The Name of the Doctor

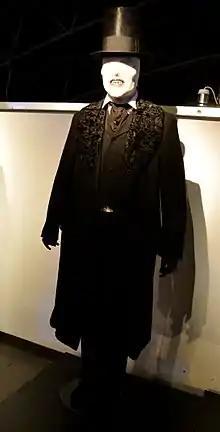
The Whisper Men as they appear at the "Doctor Who Experience".

Lead writer Steven Moffat conceived of the episode's plot due to a realization that many of the season's episodes had been "frothy" and more light-hearted. Moffat wished to create a more funeral-like atmosphere, akin to that which appeared in the episode "Logopolis" (1981) which depicted the Fourth Doctor's regeneration. Moffat stated that he wanted to have a new monster in the finale, after the series had seen the reappearance of old monsters such as the Ice Warriors, Cybermen, and Daleks. The idea of the Whisper Men came from "the thought of stylish, whispering, almost faceless creatures" which seemed frightening and appropriate for "an episode that looks forward and back".